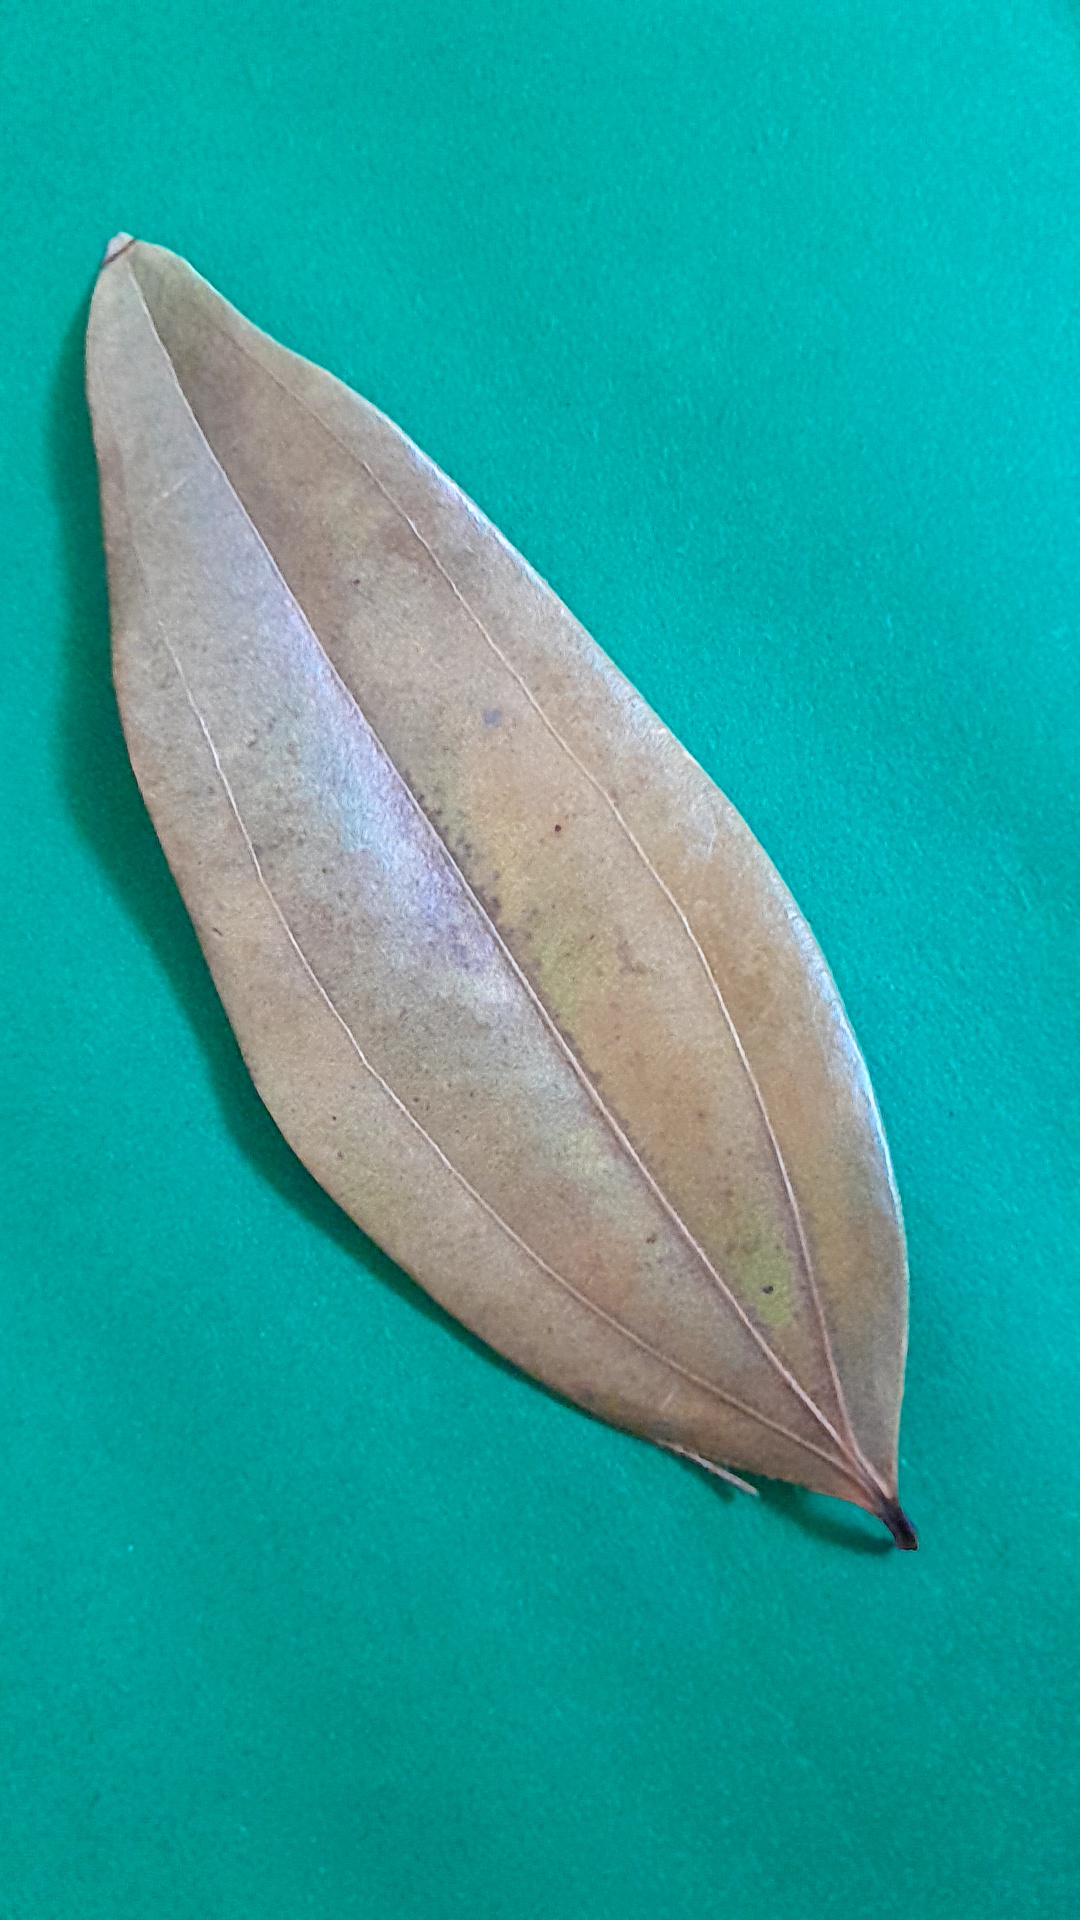
Label: Dry Leaf